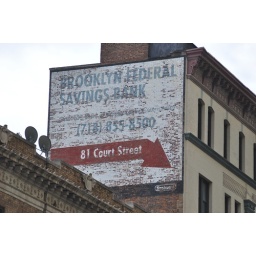
After walking by here countless times, we noticed this old painted sign on Livingston Street.